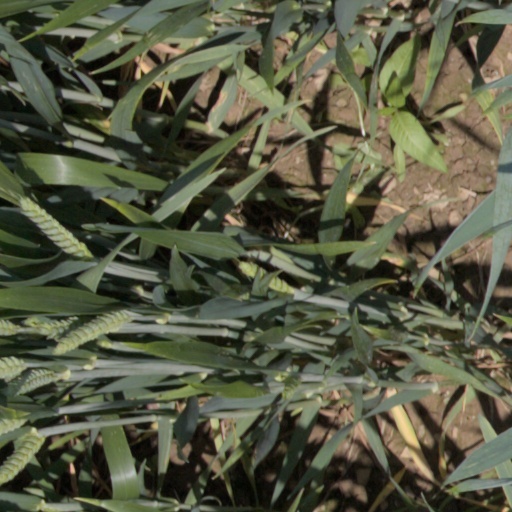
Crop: wheat